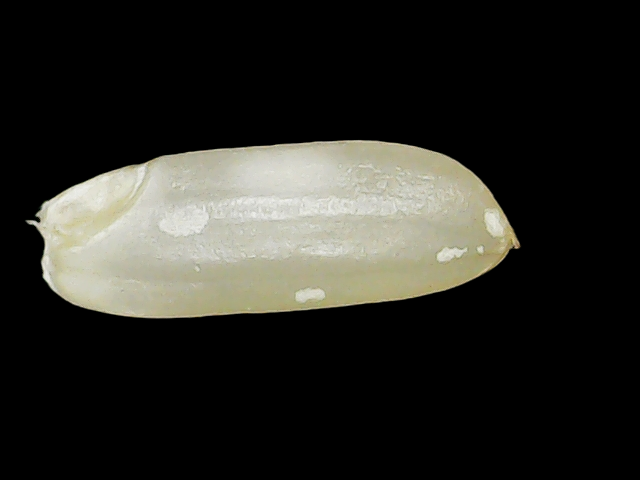
Rice variety: Binadhan23